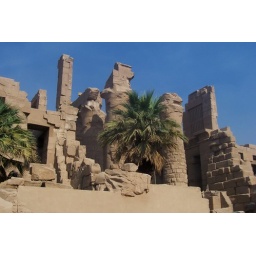
The columns of the Great Hypostyle Hall of the Temple of Amun tower above the palm trees.